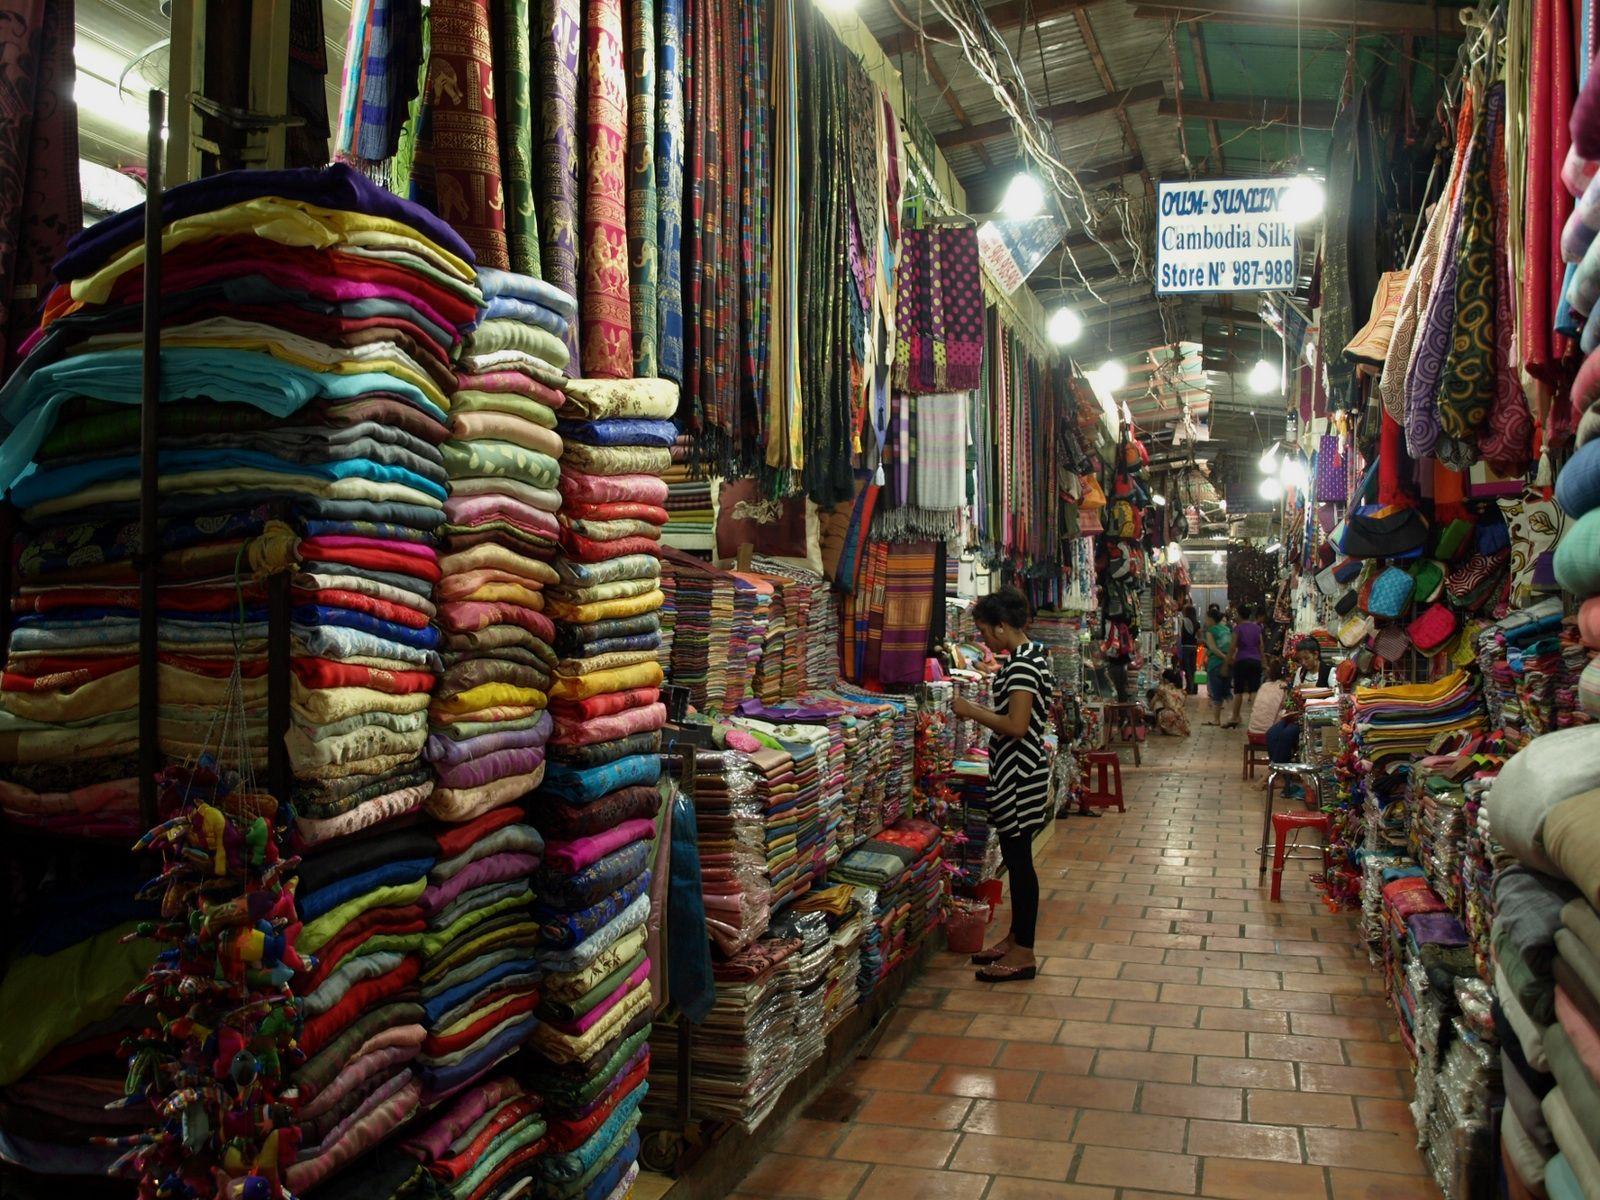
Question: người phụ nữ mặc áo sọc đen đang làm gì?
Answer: đang xem vải